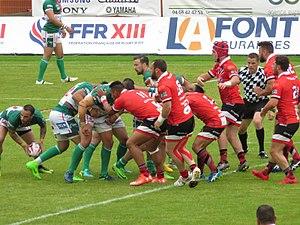
Mêlée lors de la finale du Championnat de France de rugby à XIII 2017 à Narbonne entre Limoux et Lézignan.
Au rugby à XIII, le demi de mêlée est l'un des treize postes habituels d'une équipe. Avec le demi d'ouverture, il est l'un des deux joueurs composant la « charnière », qui relie les avants aux trois-quarts.
Le Championnat de France de rugby à XIII 2016-17 ou Élite 2016-2017 oppose pour la saison 2016-2017 les meilleures équipes françaises de rugby à XIII au nombre de dix et voit le retour de Saint-Gaudens après cinq années d'absence en élite 1.